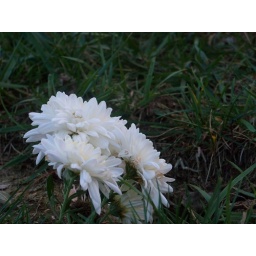
This group of flowers portays the theme &amp;quot;open&amp;quot; by being alone in open field of grass.